Die Gartenlaube

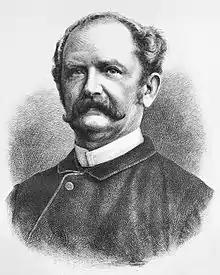
Ernst Keil, founder of the magazine

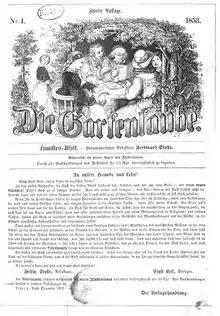
Volume 1 No. 1, 1853

The early volumes up to German unification in 1871 were envisioned to be a "people's encyclopedia", covering a wide range of interests. Founded by radical liberal publisher Ernst Keil, it was committed to the creation of a national democratic unity government and an enlightened population. The promotion of bourgeois values contrasted with the decline of aristocratic norms. During this period was also noted for a neutral to positive view of Jews, with occasional articles on Jewish family life. In the years following the founding of the German Empire in 1871, became increasingly antisemitic, publishing among other things Otto Glagau's violent attacks on "the Jews" from 1874 to 1876. The weekly was also seen as a defender of Prussian policy. Their dedicated and highly polemical interest in the culture war (proclaimed by Pope Pius IX in his "Dogma of Infallibility" in 1870), came to the defense of the liberal world view. Arguments in support of the National Liberal Party were supported in particular. When Ernst Keil died in 1878 the magazine had reached the height of its success and influence, with a paid circulation of 372,000. Its actual readership was at least 2 million, making it one of the most widely read publications in the world.